Industrial and production engineering

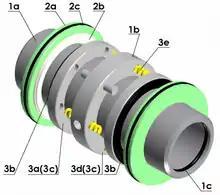
A CAD model of a mechanical double seal

Drafting or technical drawing is the means by which manufacturers create instructions for manufacturing parts. A technical drawing can be a computer model or hand-drawn schematic showing all the dimensions necessary to manufacture a part, as well as assembly notes, a list of required materials, and other pertinent information. A skilled worker who creates technical drawings may be referred to as a drafter or draftsman. Drafting has historically been a two-dimensional process, but computer-aided design (CAD) programs now allow the designer to create in three dimensions. Instructions for manufacturing a part must be fed to the necessary machinery, either manually, through programmed instructions, or through the use of a computer-aided manufacturing (CAM) or combined CAD/CAM program. Programs such as SolidWorks and AutoCAD are examples of programs used to draft new parts and products under development.